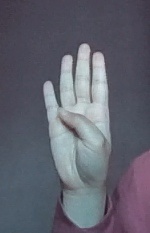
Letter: kaaf